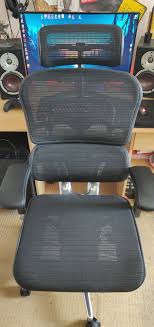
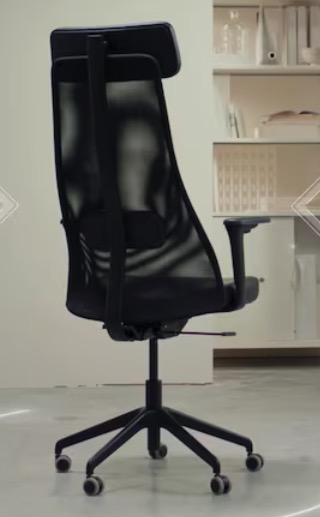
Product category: items_chair
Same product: no